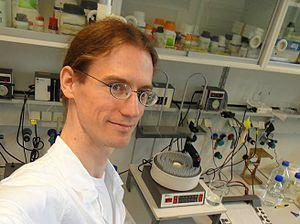
Le Parti pour la recherche en santé, en allemand Partei für Gesundheitsforschung, est un parti politique allemand. Il s'engage dans le domaine de la recherche en santé pour accélérer la mise au point de médicaments efficaces contre les maladies fréquentes chez les personnes âgées telles que le cancer, la maladie d'Alzheimer, l'infarctus du myocarde, l'accident vasculaire cérébral, le diabète de type 2, la dégénérescence maculaire liée à l'âge, l'arthrose, l'ostéoporose et la maladie de Parkinson.